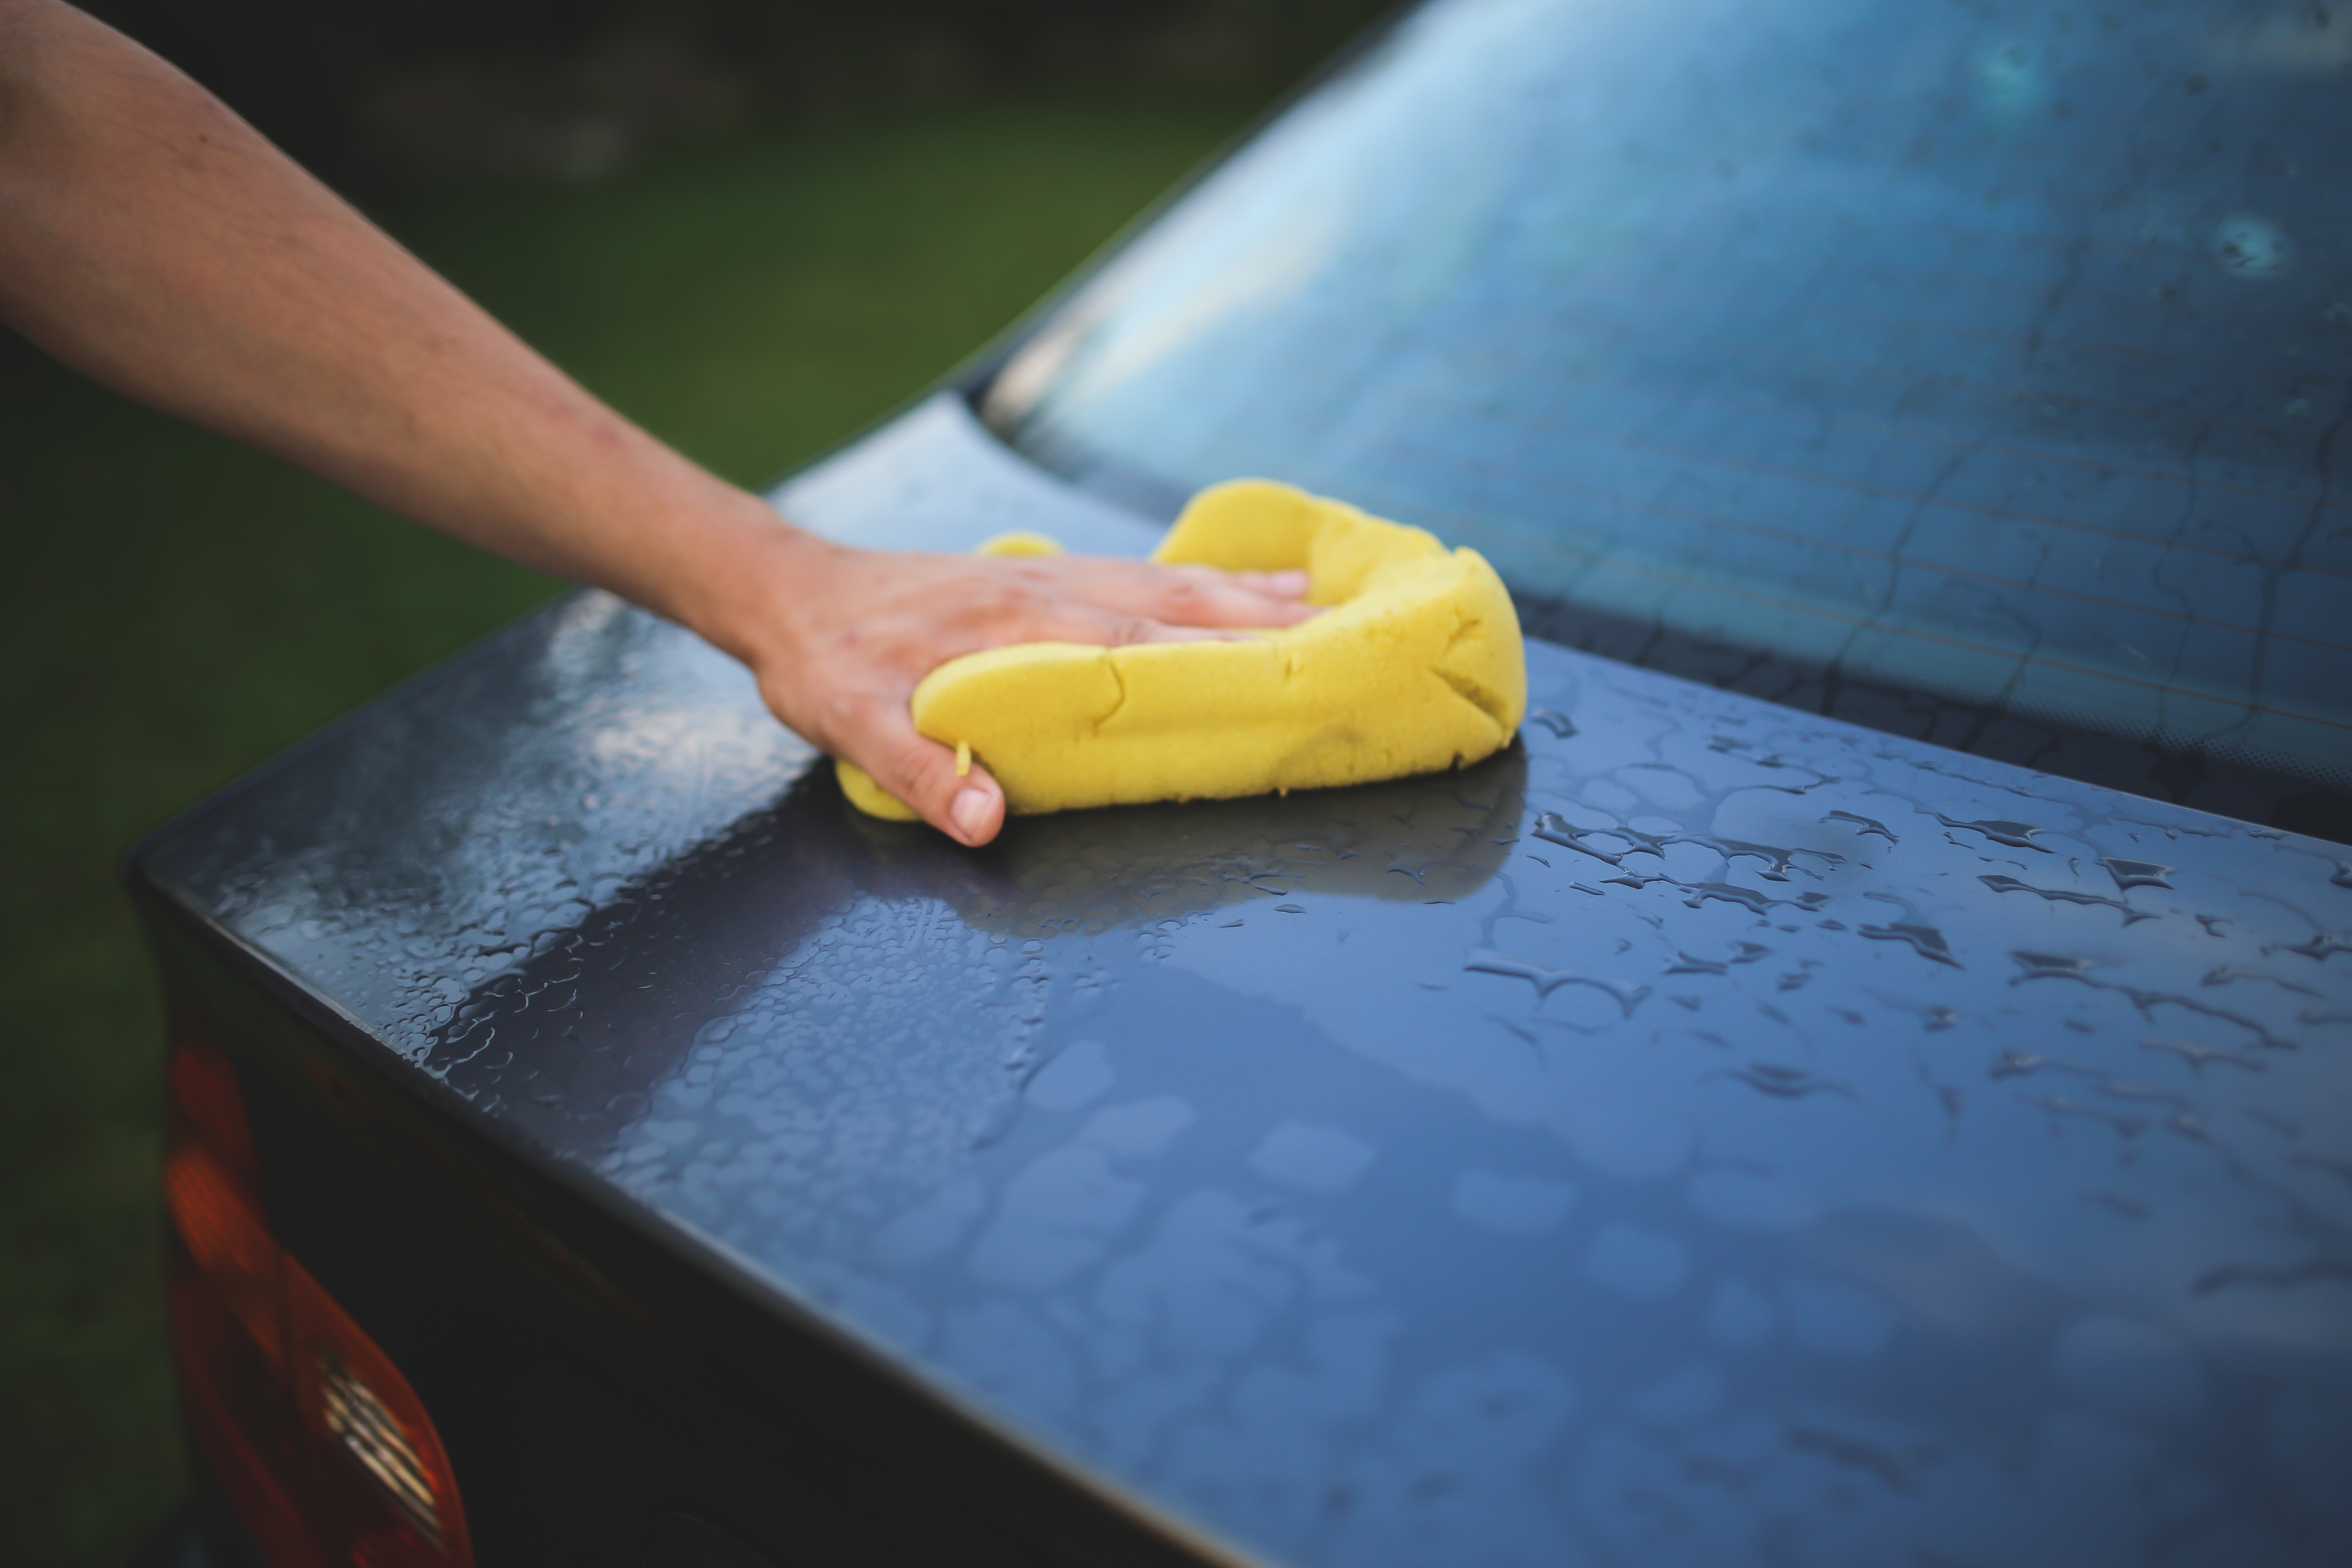
hand, man, car, food, color, washing, auto, blue, black, yellow, material, sponge, cleaning, fondant, carwash, surfing equipment and supplies, car body